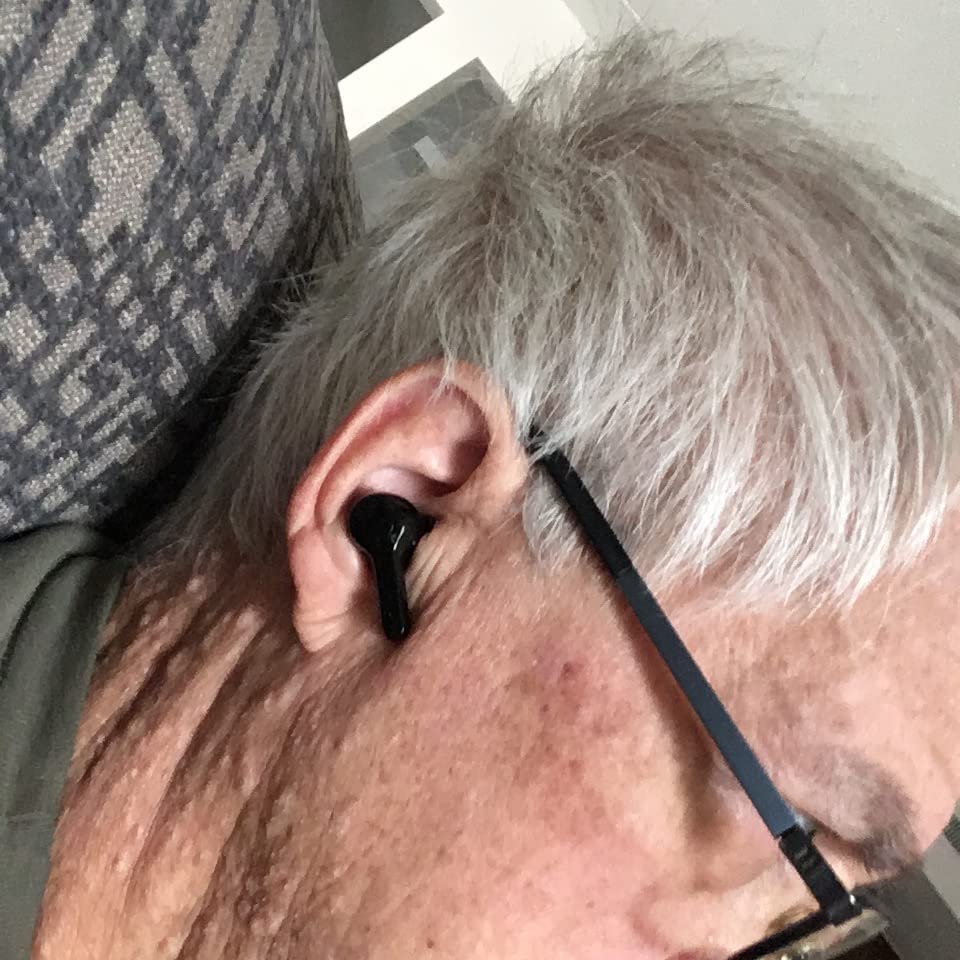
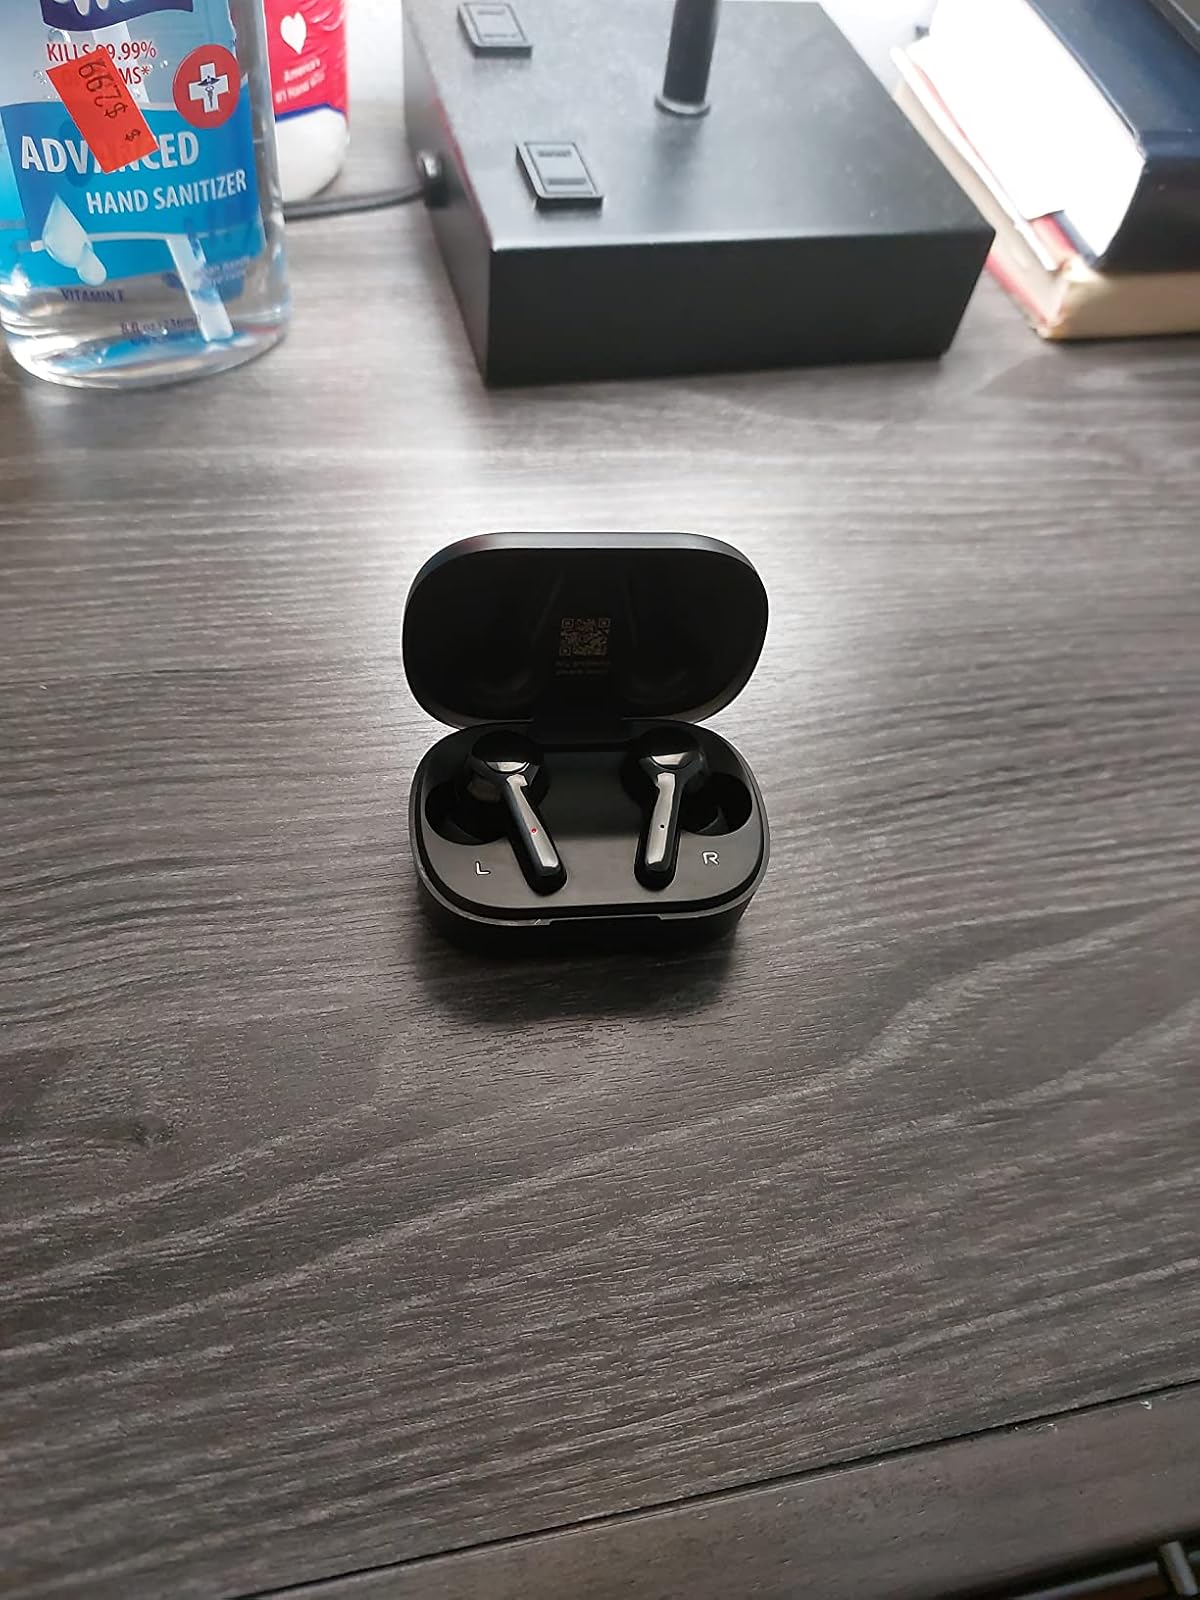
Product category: earbuds
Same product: yes